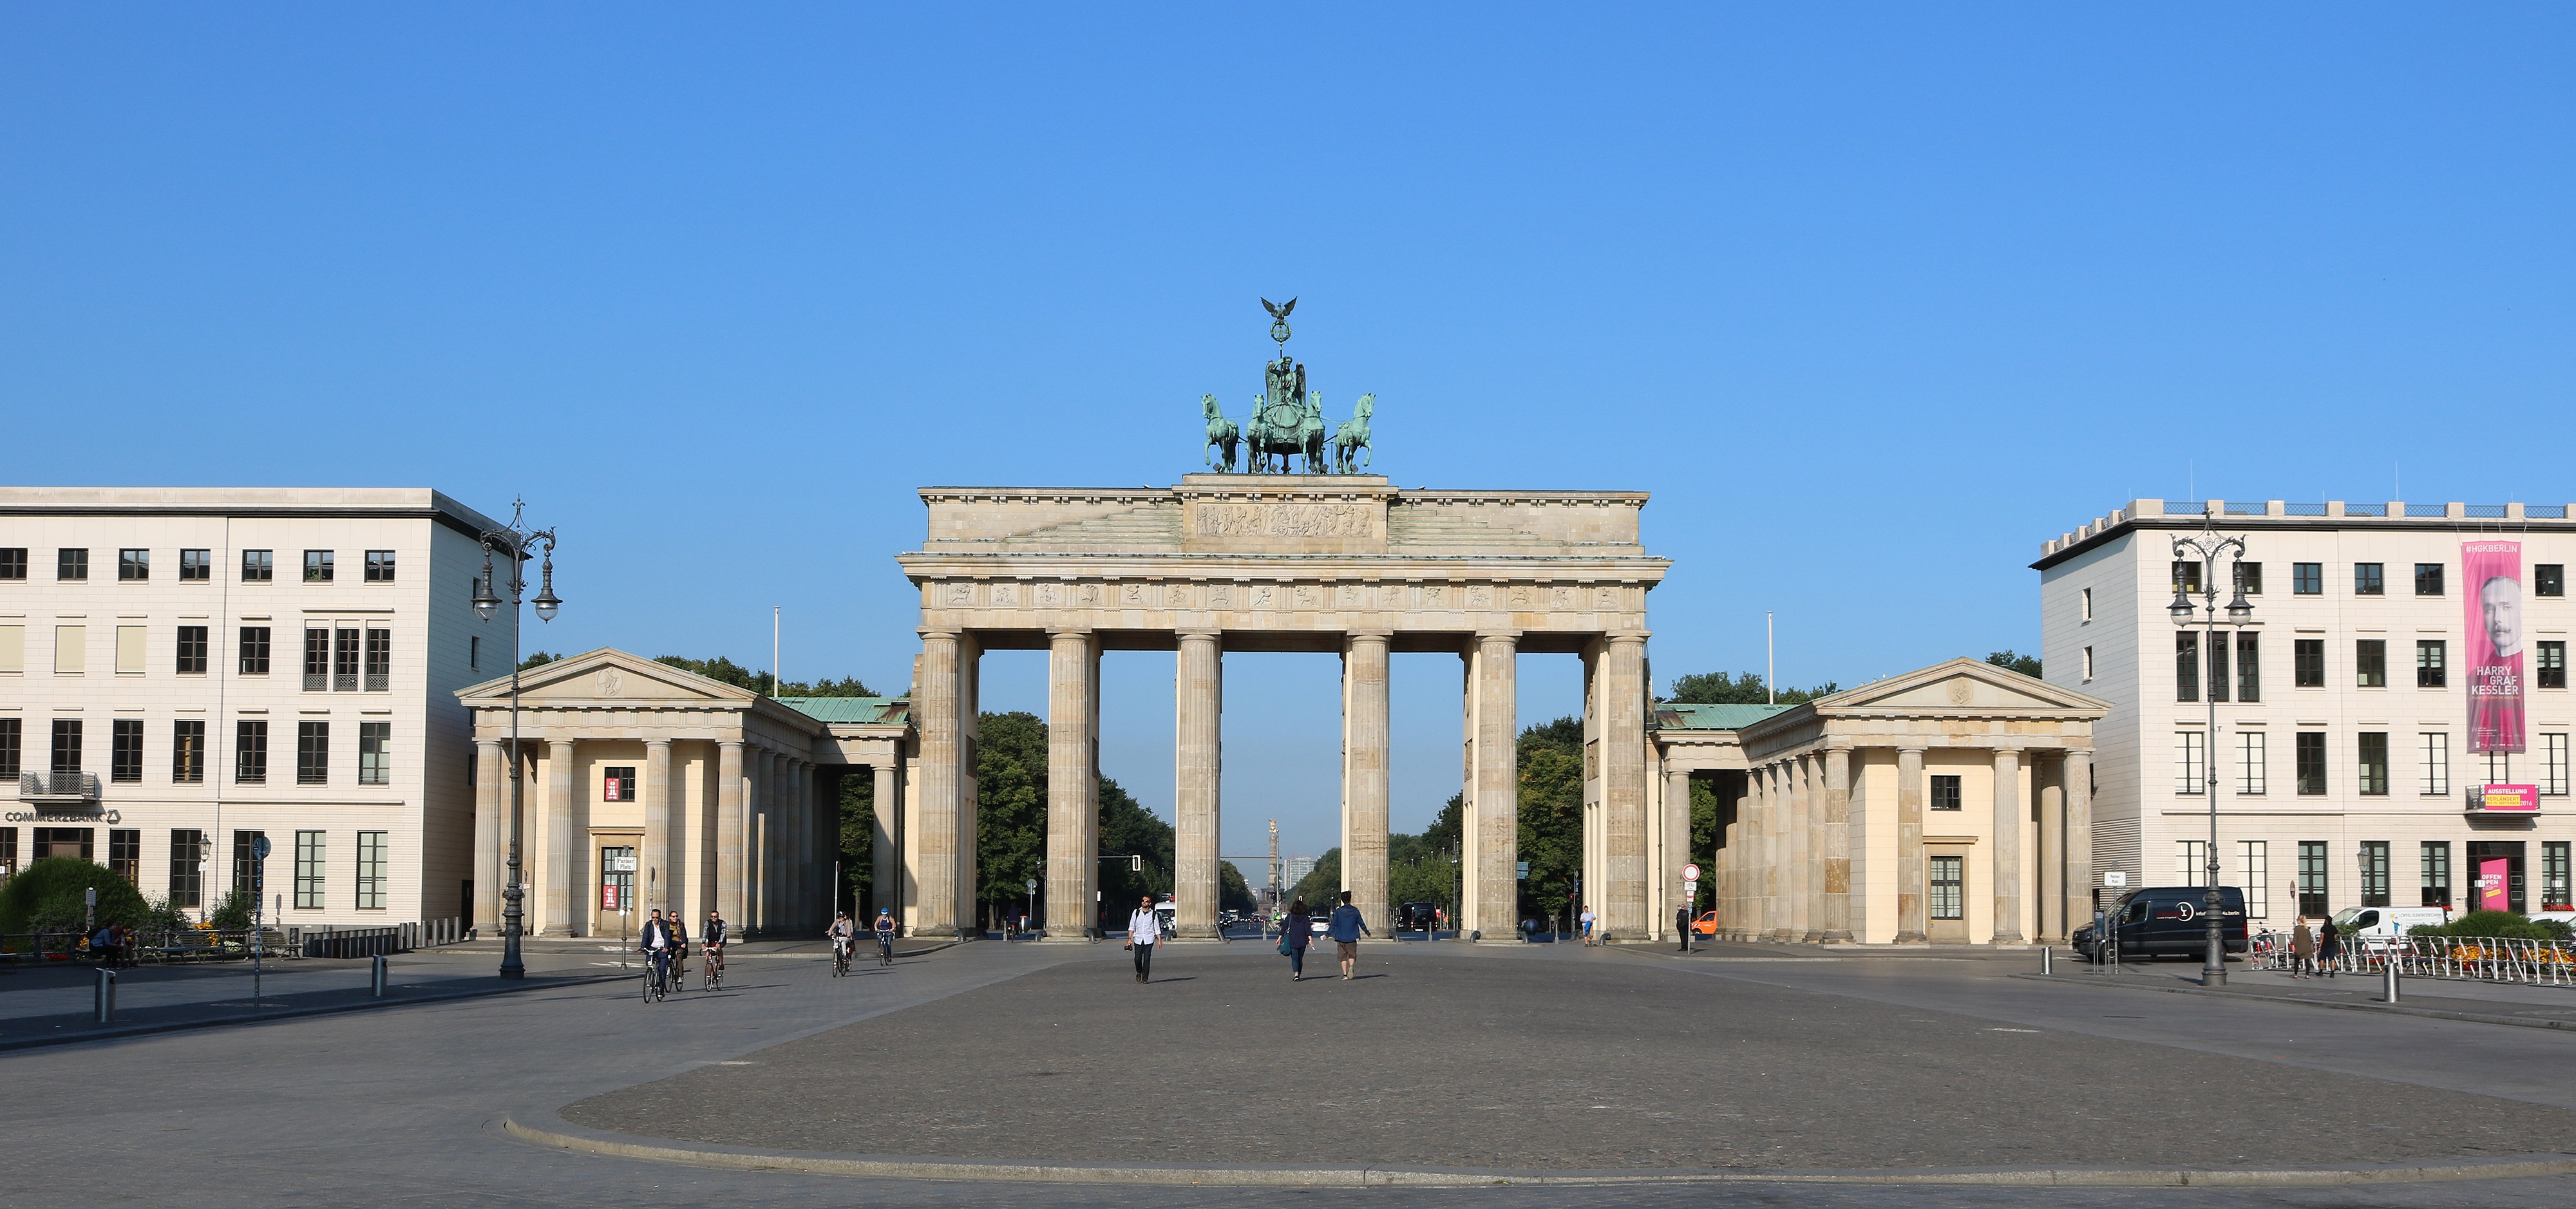
architecture, town, palace, city, monument, cityscape, panorama, downtown, plaza, landmark, facade, capital, germany, berlin, town square, brandenburg gate, quadriga, paris burst, human settlement